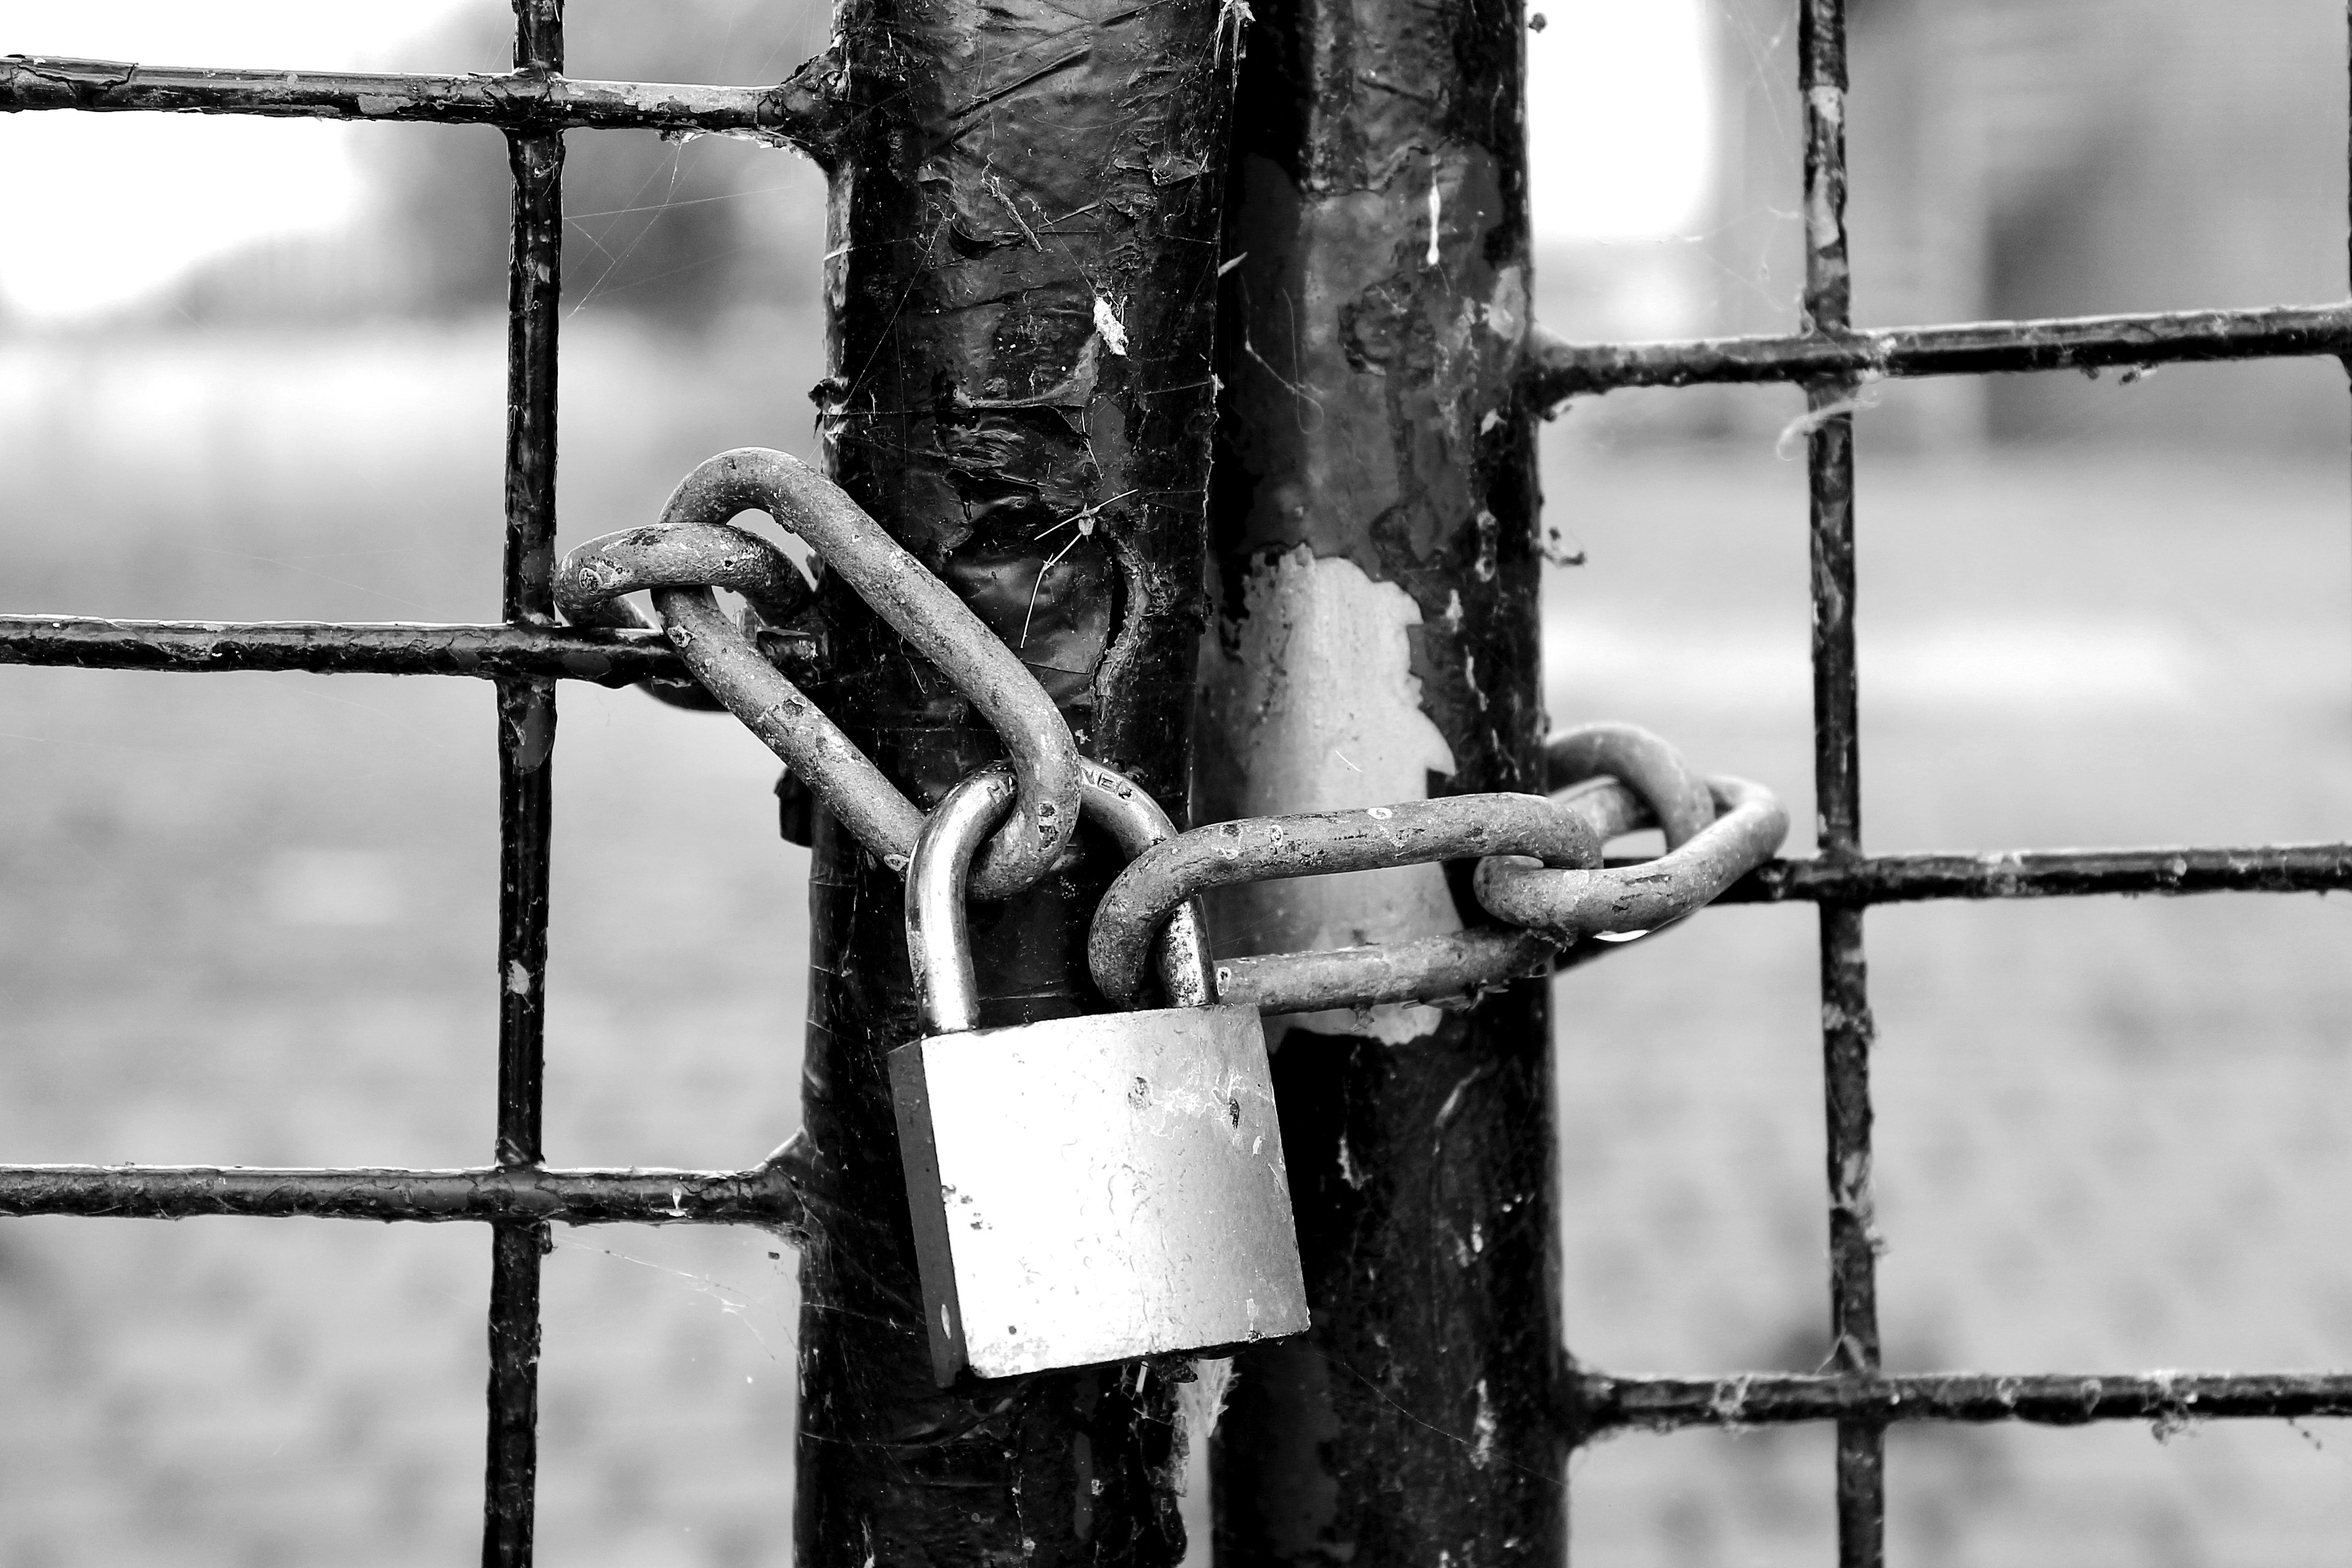
fence, barbed wire, black and white, white, chain, old, metal, castle, black, electricity, monochrome, close, door, security, padlock, photograph, grid, closed, iron, secure, input, closure, old door, door lock, locks to, capping, shut off, metal fence, chain lock, monochrome photography, wire fencing, home fencing